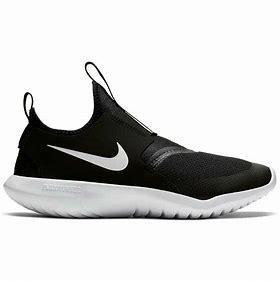
Brand: Nike
Model: Flex Runner 2